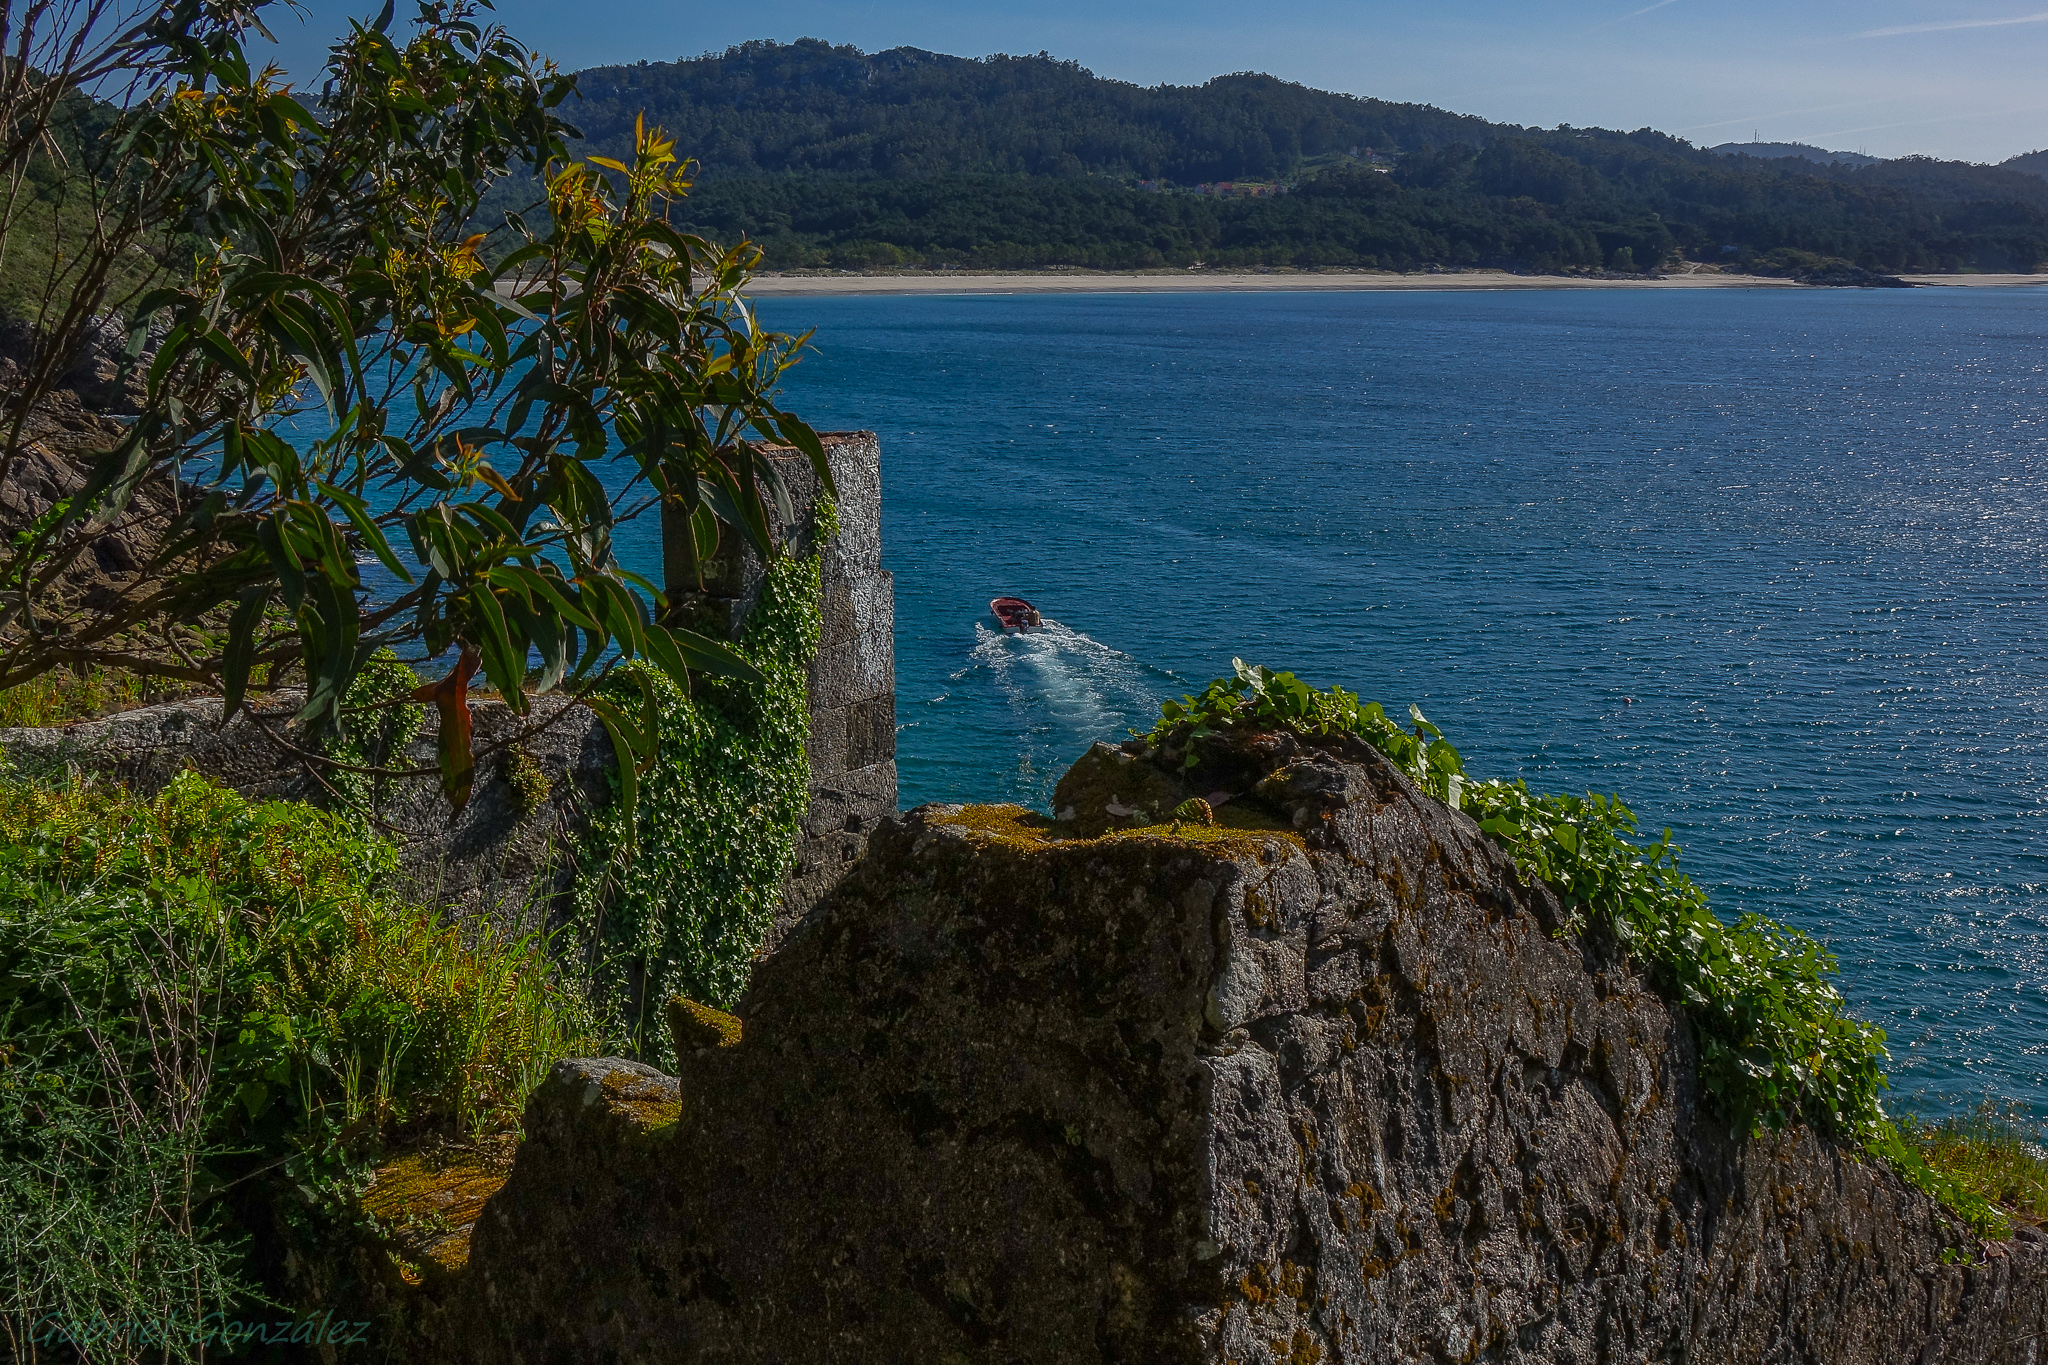
beach, landscape, sea, coast, tree, rock, ocean, mountain, hill, shore, lake, cliff, cove, bay, terrain, ridge, body of water, spain, espaa, galicia, pontevedra, paisajes, cape, barra, ggl1, gaby1, xovesphoto, sonyrx10, rx10, cangasdomorrazo, gphoto, gabrielcorua, xelodegalicia